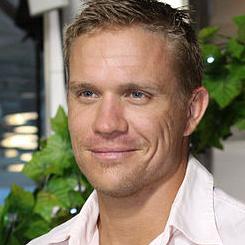
Age: 32